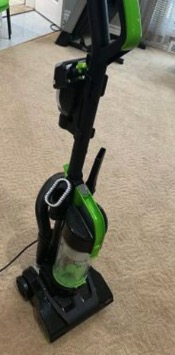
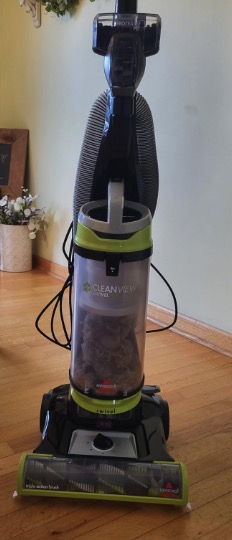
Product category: items_vacuum
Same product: no